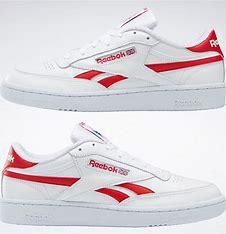
Brand: Reebok
Model: Club C Revenge